Tripontium

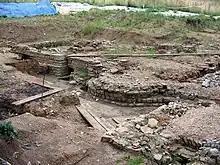
Remains of the bath houses being excavated in 2005.

Tripontium (Latin for "Place of three bridges") was a town in Roman Britain. It lay on the Roman road later called Watling Street (and known today as the A5) at a site now chiefly within the civil parish of Churchover in the English county of Warwickshire and partly in Leicestershire, some 3.4 miles north-east of Rugby and 3.1 miles south of Lutterworth.